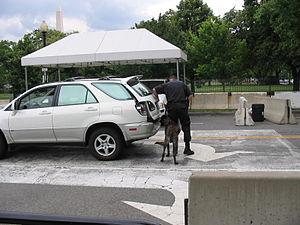
Un chien de détection est un chien spécialement dressé pour signaler la présence de différentes matières ou de personnes.